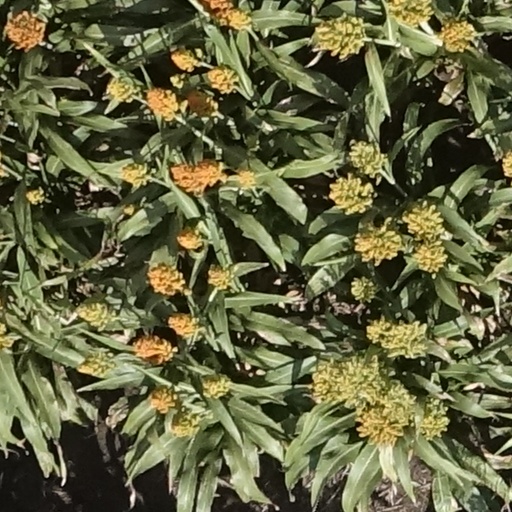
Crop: sorghum